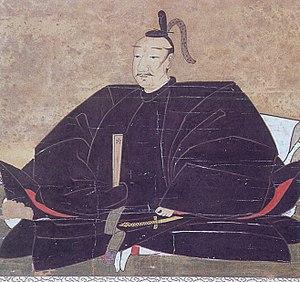
Gamō Ujisato est un daimyo des périodes Sengoku et Azuchi Momoyama de l'histoire du Japon. Héritier et fils de Gamō Katahide, seigneur de château de Hino dans la province d'Ōmi, il gouverne plus tard Matsusaka puis finalement le château d'Aizuwakamatsu dans la province de Mutsu. Il contrôle également le château d'Obama par l'un de ses vassaux, Gamō Chūzaemon.